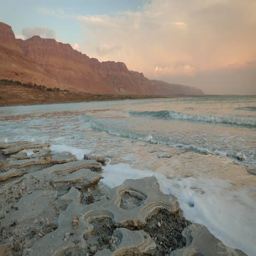
panoramic sunrise and surrounding desert